John Carrick (Australian politician)

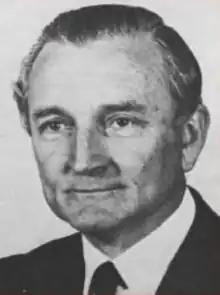
Carrick in 1971

In January 1946, Carrick began working as a research officer for the New South Wales Division of the Liberal Party. He was appointed general secretary of the Division in 1948, and would hold the position until 1971. "The Bulletin" dubbed him the "grey eminence of Ash Street", referring to the location of the party's headquarters. Along with the state president, Bill Spooner, Carrick toured New South Wales founding new branches and looking for prospective candidates. He published a book about liberalism in 1949 titled "The Liberal Way of Progress". The Liberals were in power federally for virtually the duration of Carrick's tenure as general secretary, but did not win a state election until 1965, when Robert Askin was elected as premier.